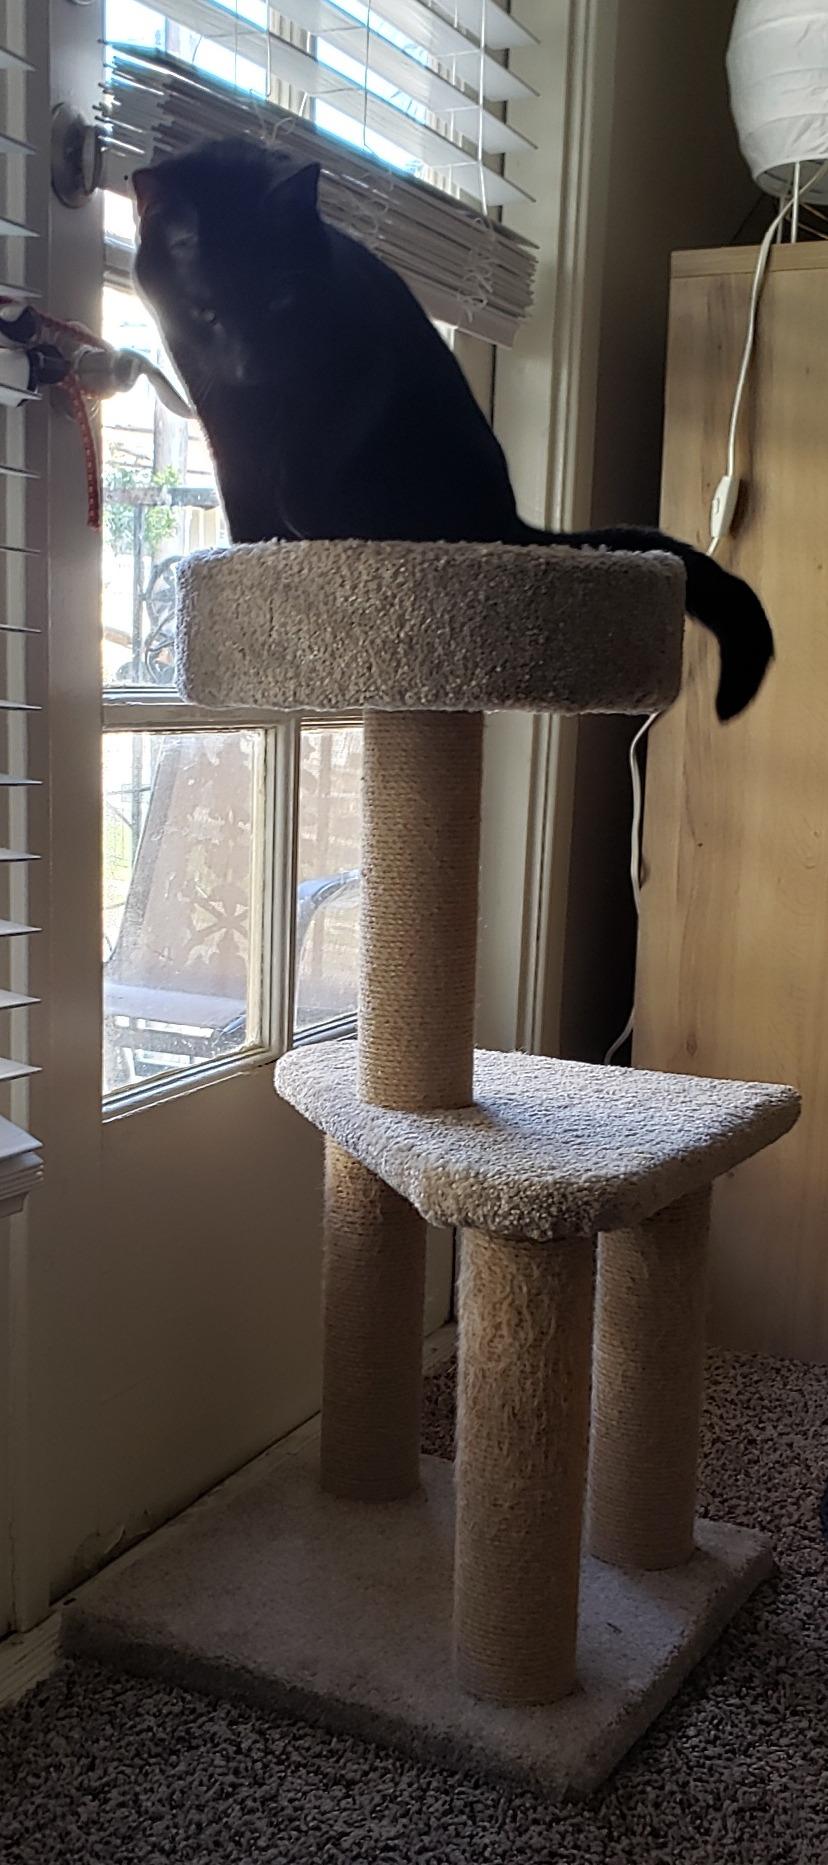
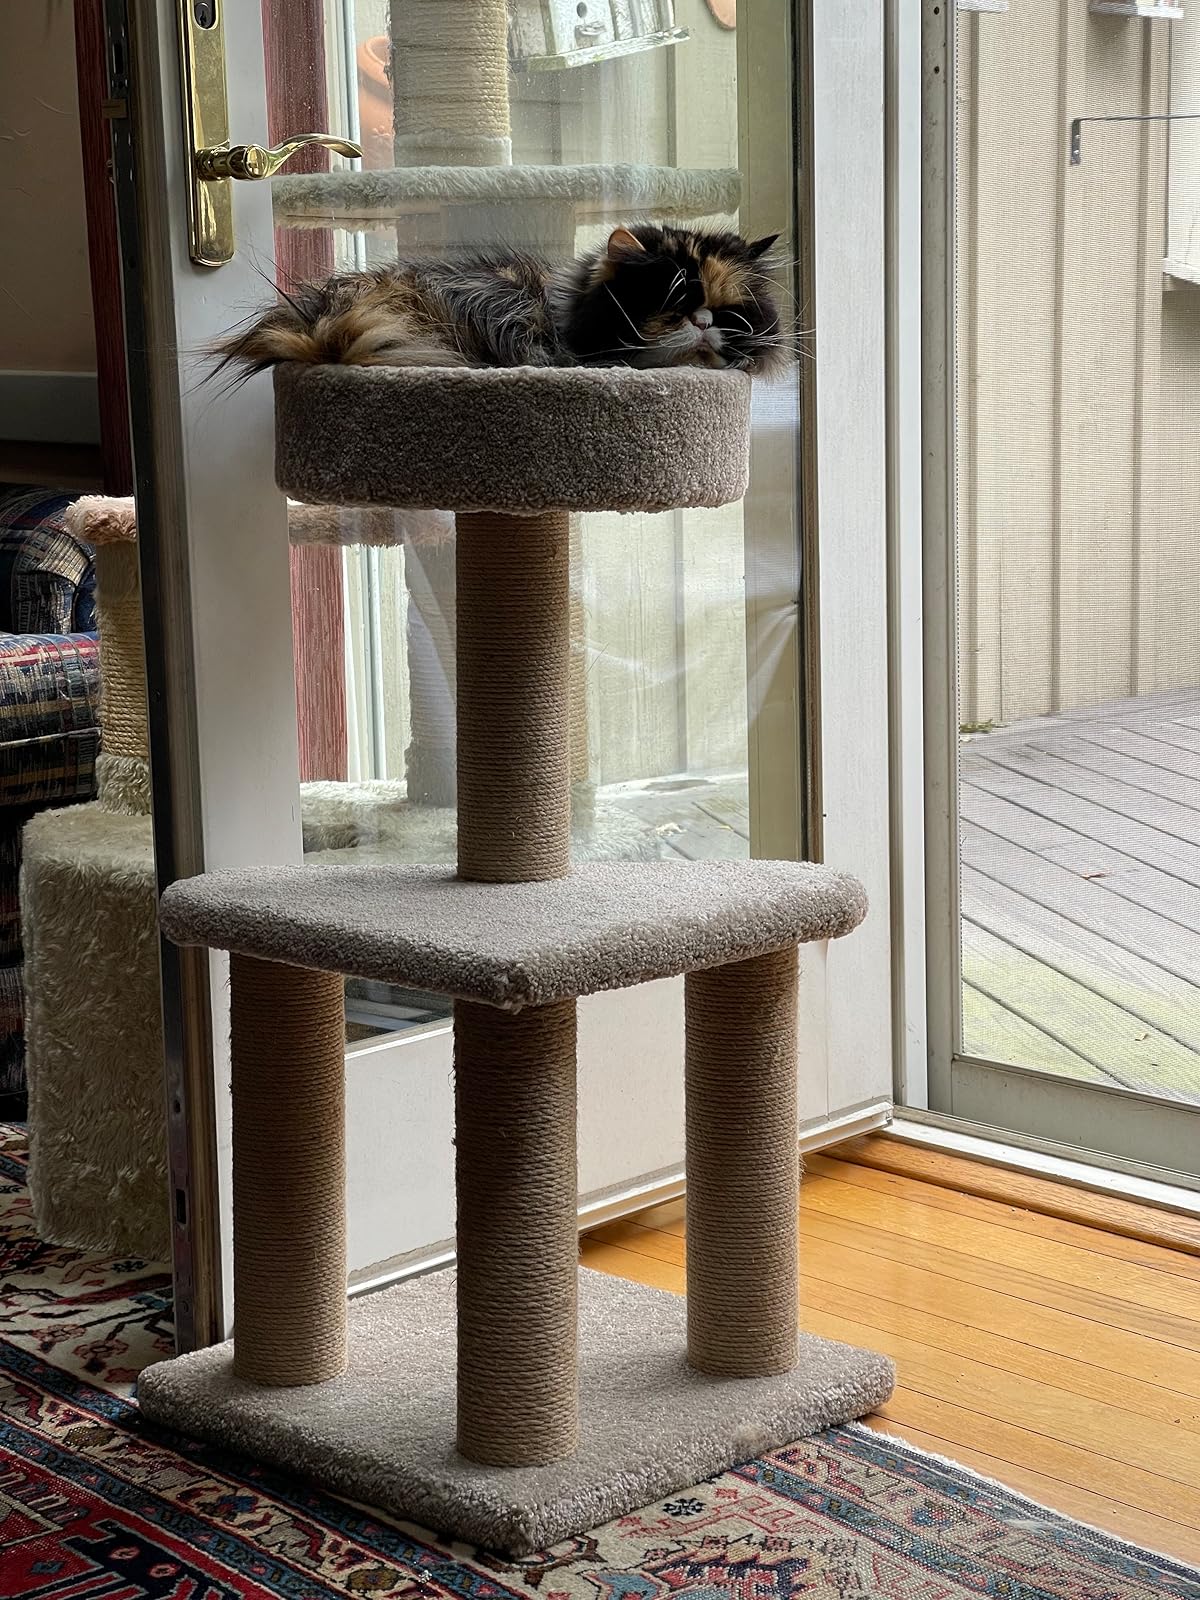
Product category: items_cat tree
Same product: yes